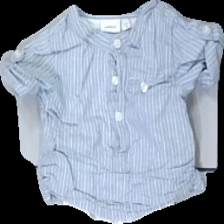
View: front
Type: Top
Category: Children
Brand: Name It
Colors: Grey, White
Material: 100% cotton
Pattern: Striped
Cut: Regular
Size: 62
Season: All
Smell: Minor
Price range: 50-100
Recommended usage: Reuse
Comment: detergent smell, washed out